Holmesburg Prison

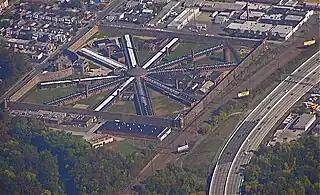
Holmesburg Prison seen from the air.

Holmesburg Prison, given the nickname "The Terrordome," was a prison operated by the city of Philadelphia, Pennsylvania and the Pennsylvania Department of Prisons (PDP) from 1896 to 1995. The facility is located at 8215 Torresdale Avenue in the Holmesburg section of Philadelphia. It was decommissioned in 1995 when it closed. As of today, the structure still stands and is occasionally used for prisoner overflow and work programs.